Banana cake

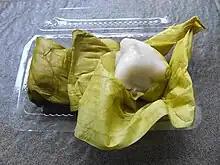
Unwrapped kue nagasari

Bánh chuối is a Vietnamese banana cake or bread pudding. The cake is typically steamed, and the bread pudding may be baked.